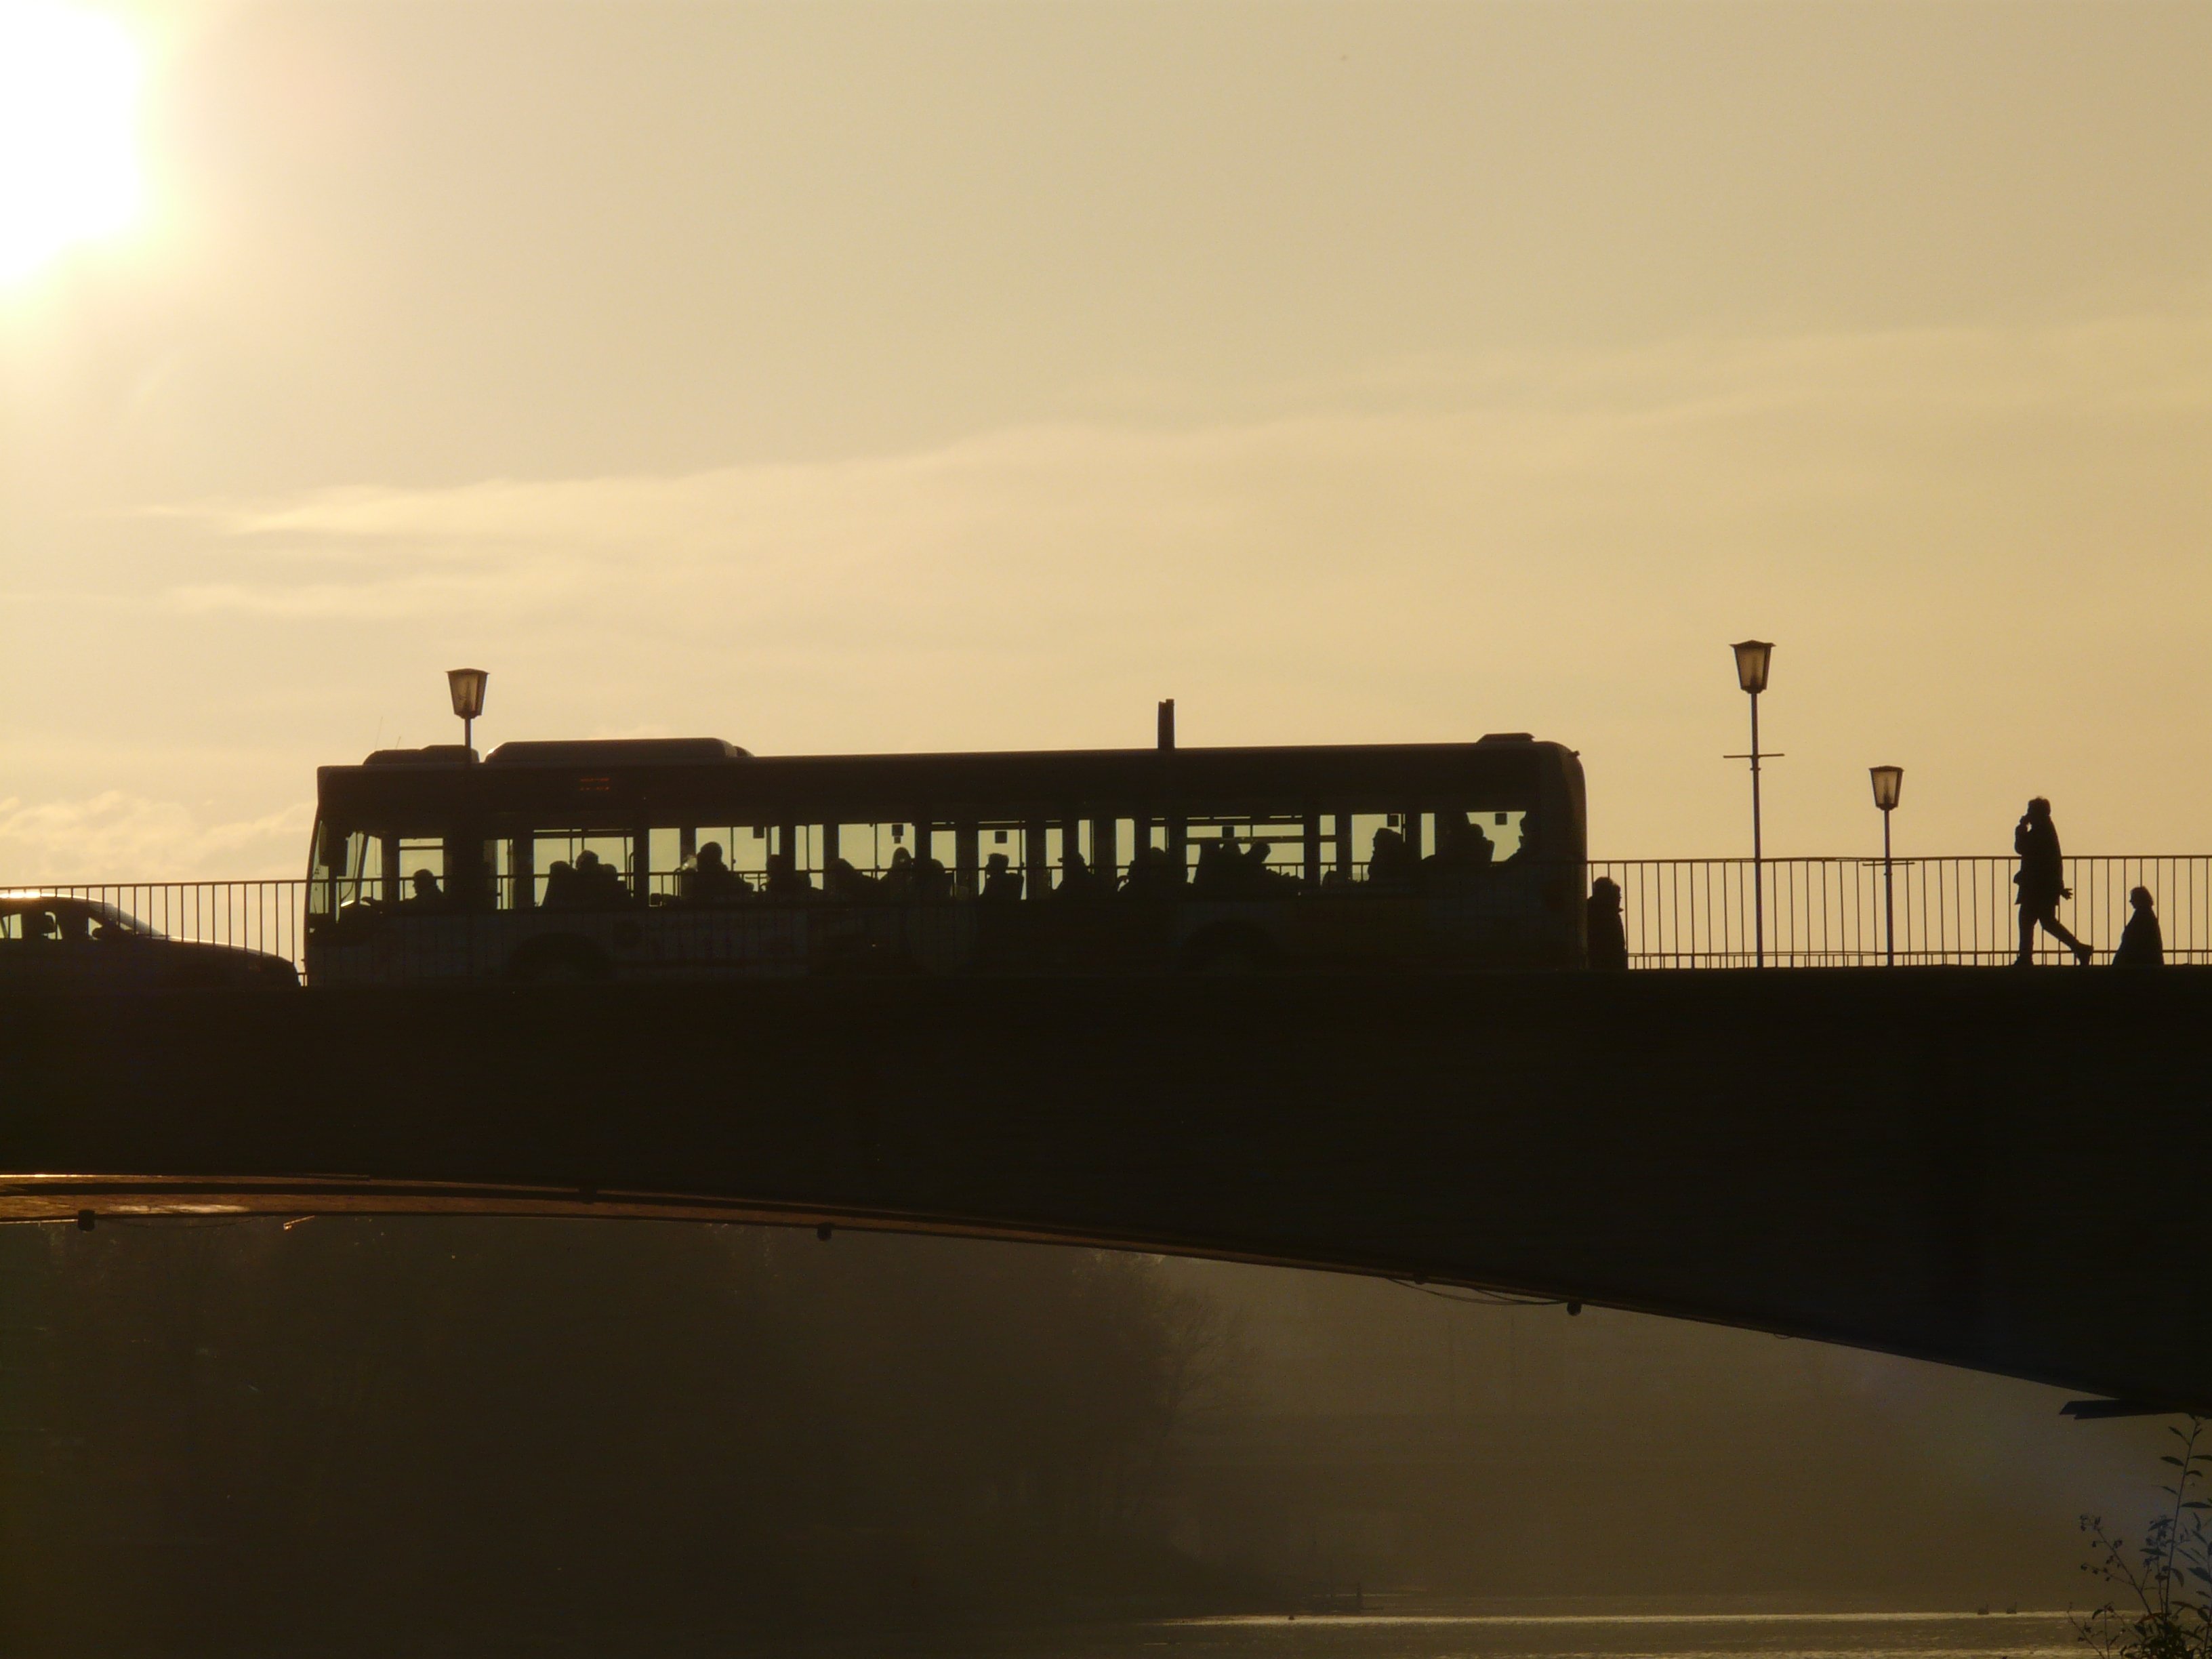
sea, coast, silhouette, sunrise, sunset, bridge, traffic, morning, dawn, river, profile, dusk, web, evening, reflection, vehicle, human, waterway, street lamp, bus, back light, atmospheric phenomenon